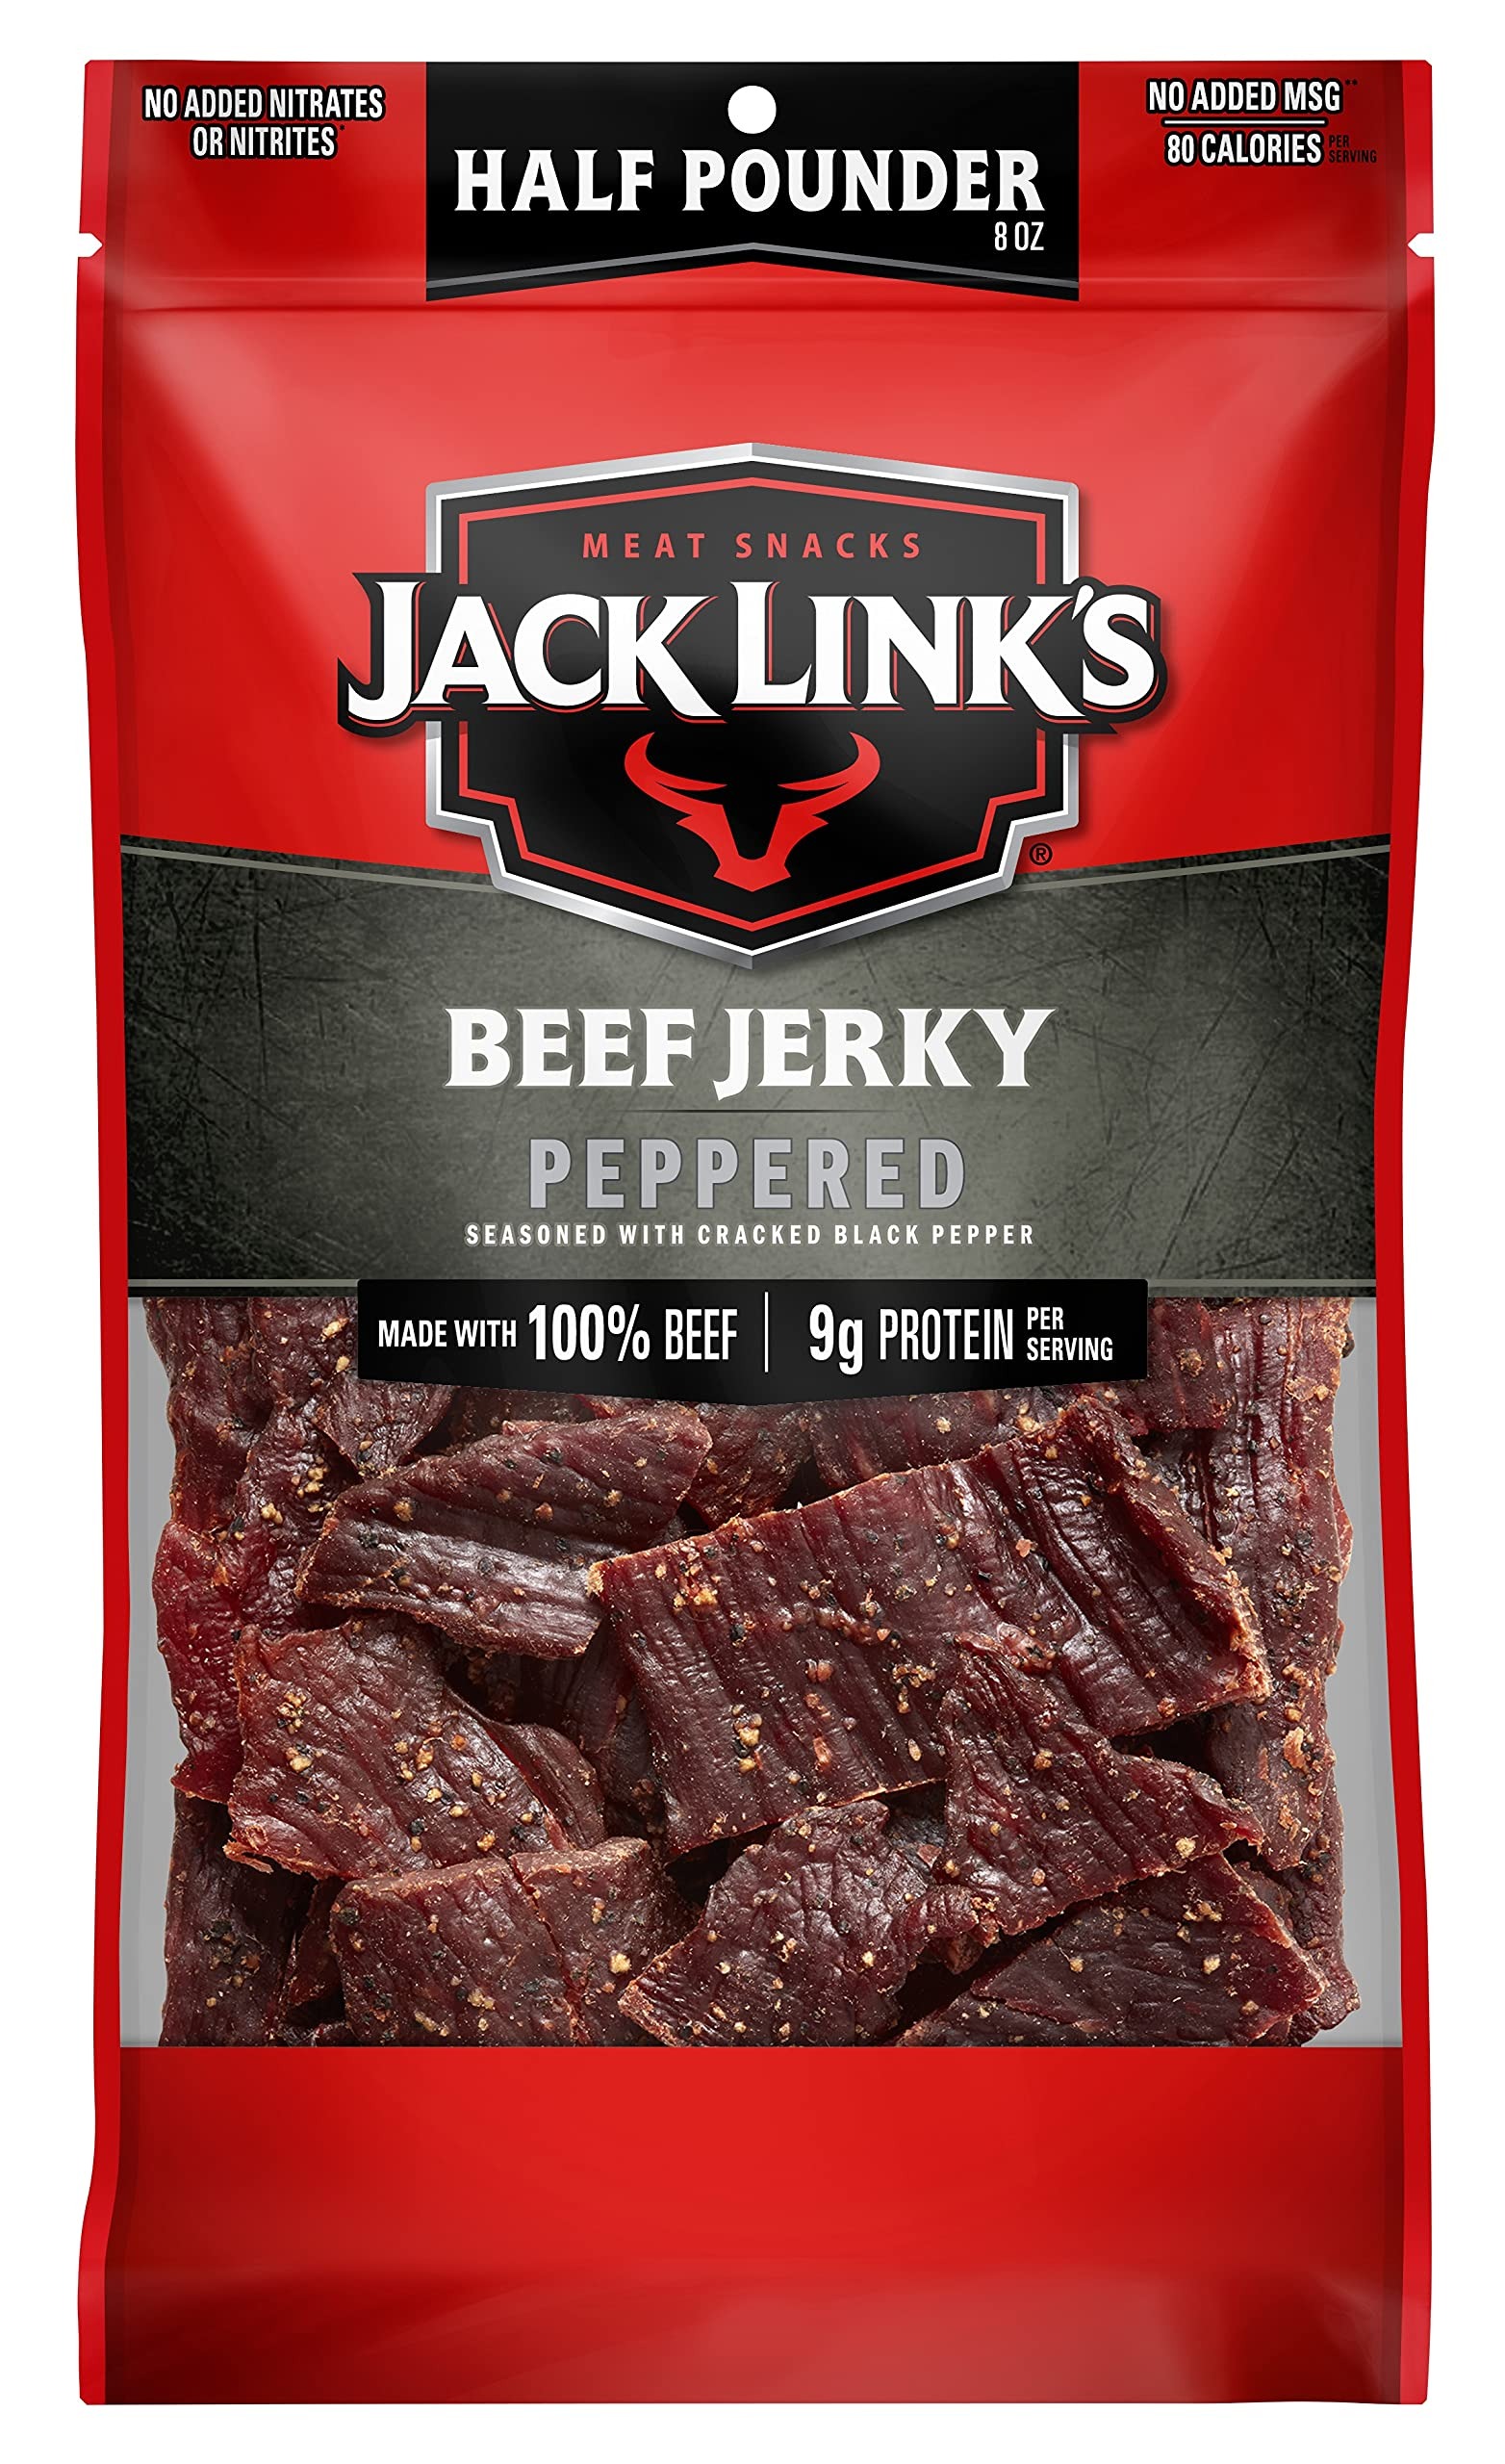
Item Name: Jack Link's Beef Jerky, Peppered, Half Pounder Large Jerky Bag - Flavorful Meat Snack, Ready to Eat Protein Snacks with 9g of Protein per Serving, Made with 100% Beef
Bullet Point 1: CONTAINS 9g OF PROTEIN: Protein is an essential part of a balanced diet and Jack Link's Peppered Beef Jerky is a delicious way to get more. With 9g of protein and 80 calories per serving, it's a perfect protein snack for hunting season
Bullet Point 2: BIG BAG OF JERKY: This item contains one, 8.0 oz. big bag of beef jerky, so you have a tasty meat snack on hand. Pack in lunches, reseal and bring to work, or take hunting to help power through anything the day might throw your way
Bullet Point 3: MADE WITH 100% BEEF: Our Jack Link's Peppered Beef Jerky is made of lean cuts of 100% beef. The taste is so great that it makes a great jerky gift for men or women alike! Kids and teens can stay fueled up at school too with great tasting Jack Link's
Bullet Point 4: FULL ON FLAVOR: We (arguably) didn't invent jerky, we just created the flavor that put it on the map. Our Peppered Beef Jerky is seasoned with a blend of herbs and spices, finished off with cracked black pepper, then it's slow roasted over hardwood smoke
Bullet Point 5: RESEALABLE SHARING SIZE: Ready to eat half pound snack bags require no refrigeration, are resealable, and are a great way to stock up on protein. The perfect snack you can buy for your pantry. We wouldn't be surprised if they don't last long
Value: 8.0
Unit: Ounce

Price: 12.99